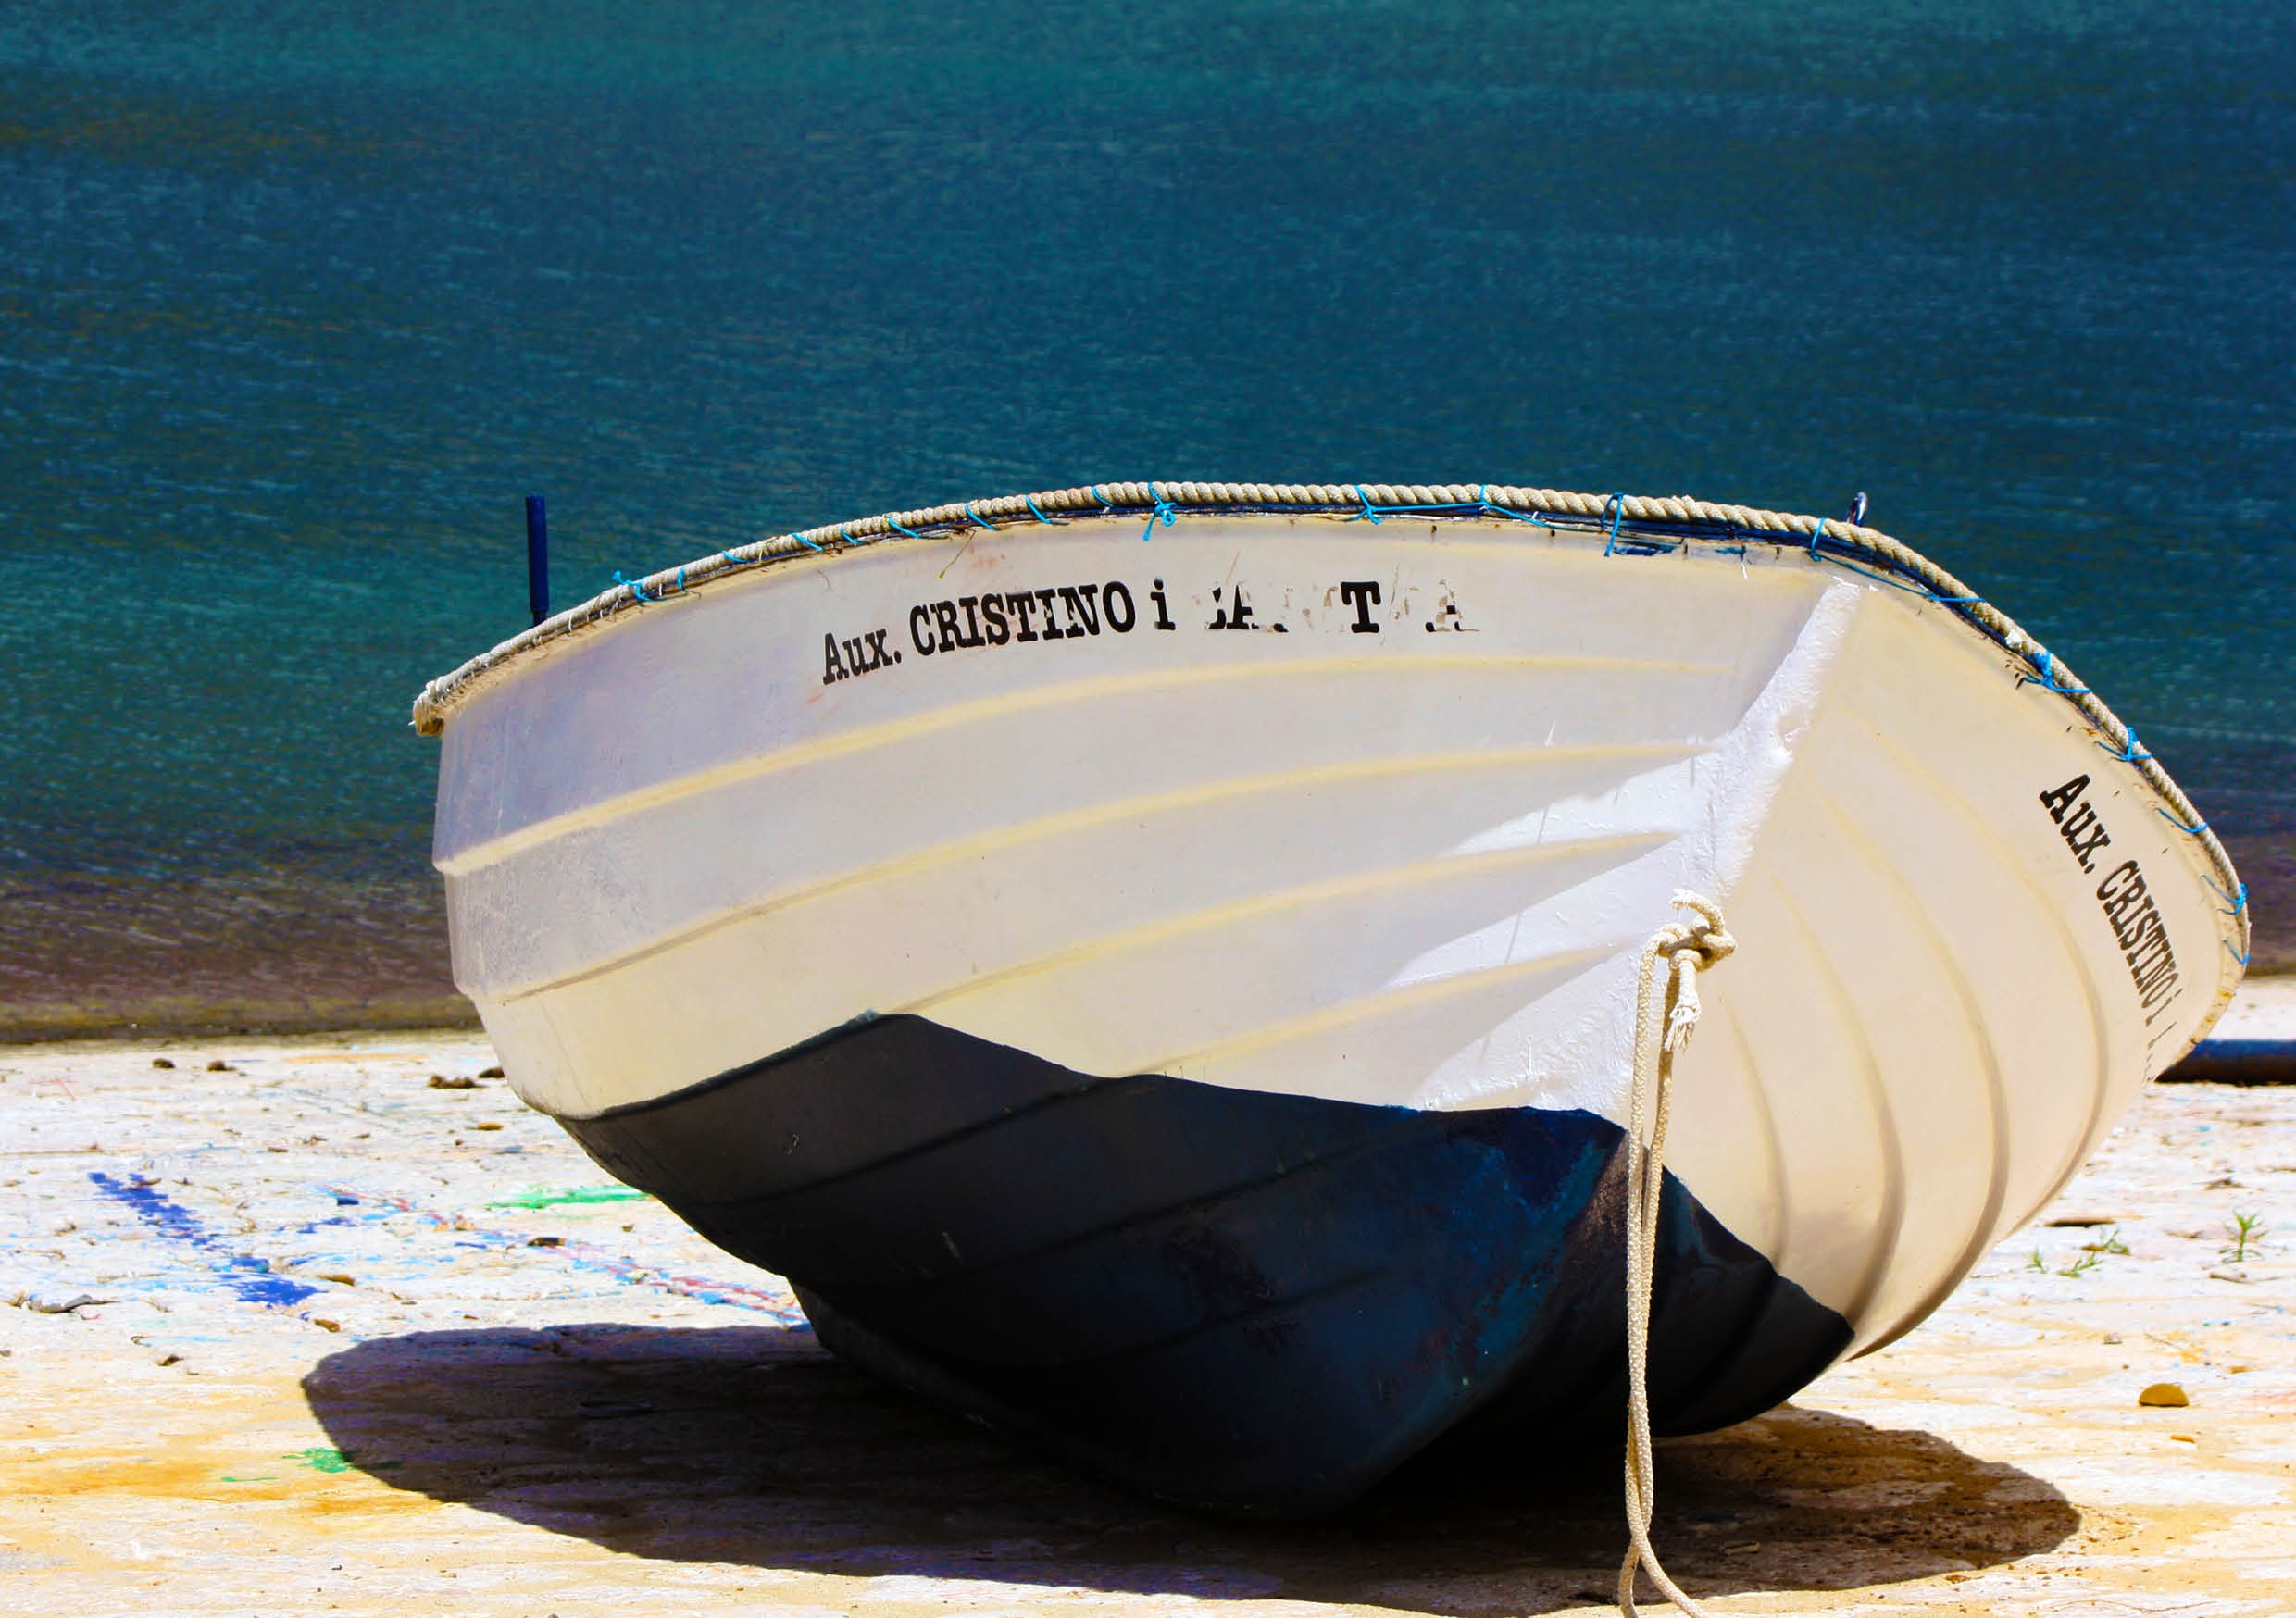
beach, landscape, sea, coast, ocean, horizon, sky, sun, boat, wind, summer, boot, mediterranean, vehicle, holiday, spain, sail, mallorca, watercraft, mood, sailing ship, by the sea, balearic islands, dinghy, atmosphere of earth, watercraft rowing, caravel